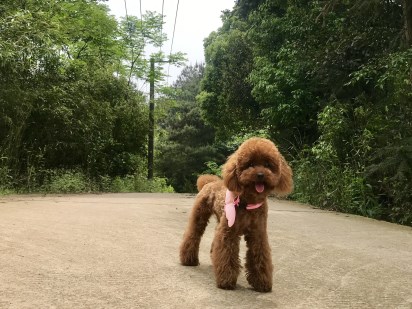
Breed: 2925-n000114-toy_poodle